Rudd government (2007–2010)

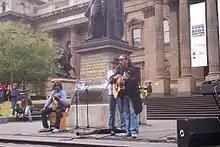
A participant of the Return to Country movement protests against the Rudd government's decision to hand over some powers back to the NT government, in front of the State Library, Melbourne.

One of the government's first reforms was to the maintenance of Indigenous housing, 95 percent of which was federally administered. Many Indigenous housing organisations are being wound down, with state and territory governments responsible for managing of all fields of community housing. Community housing in the Northern Territory has a life cycle of less than ten years.